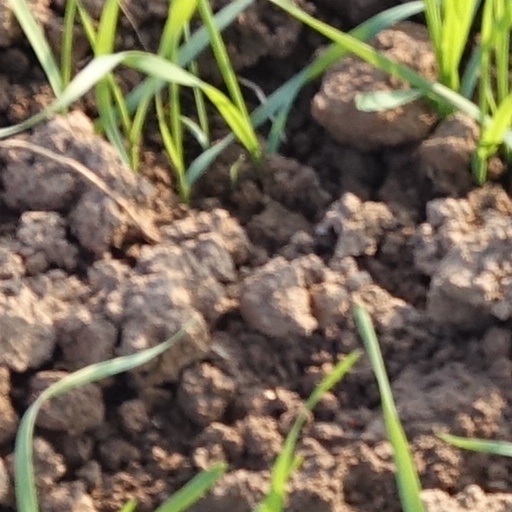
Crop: wheat